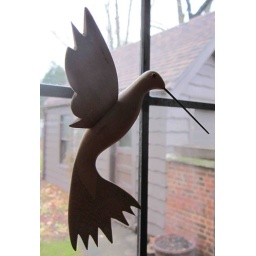
hummingbird carving in kitchen window